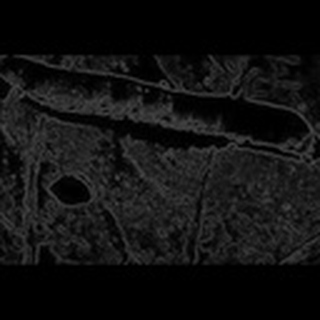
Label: cotton_army_worm